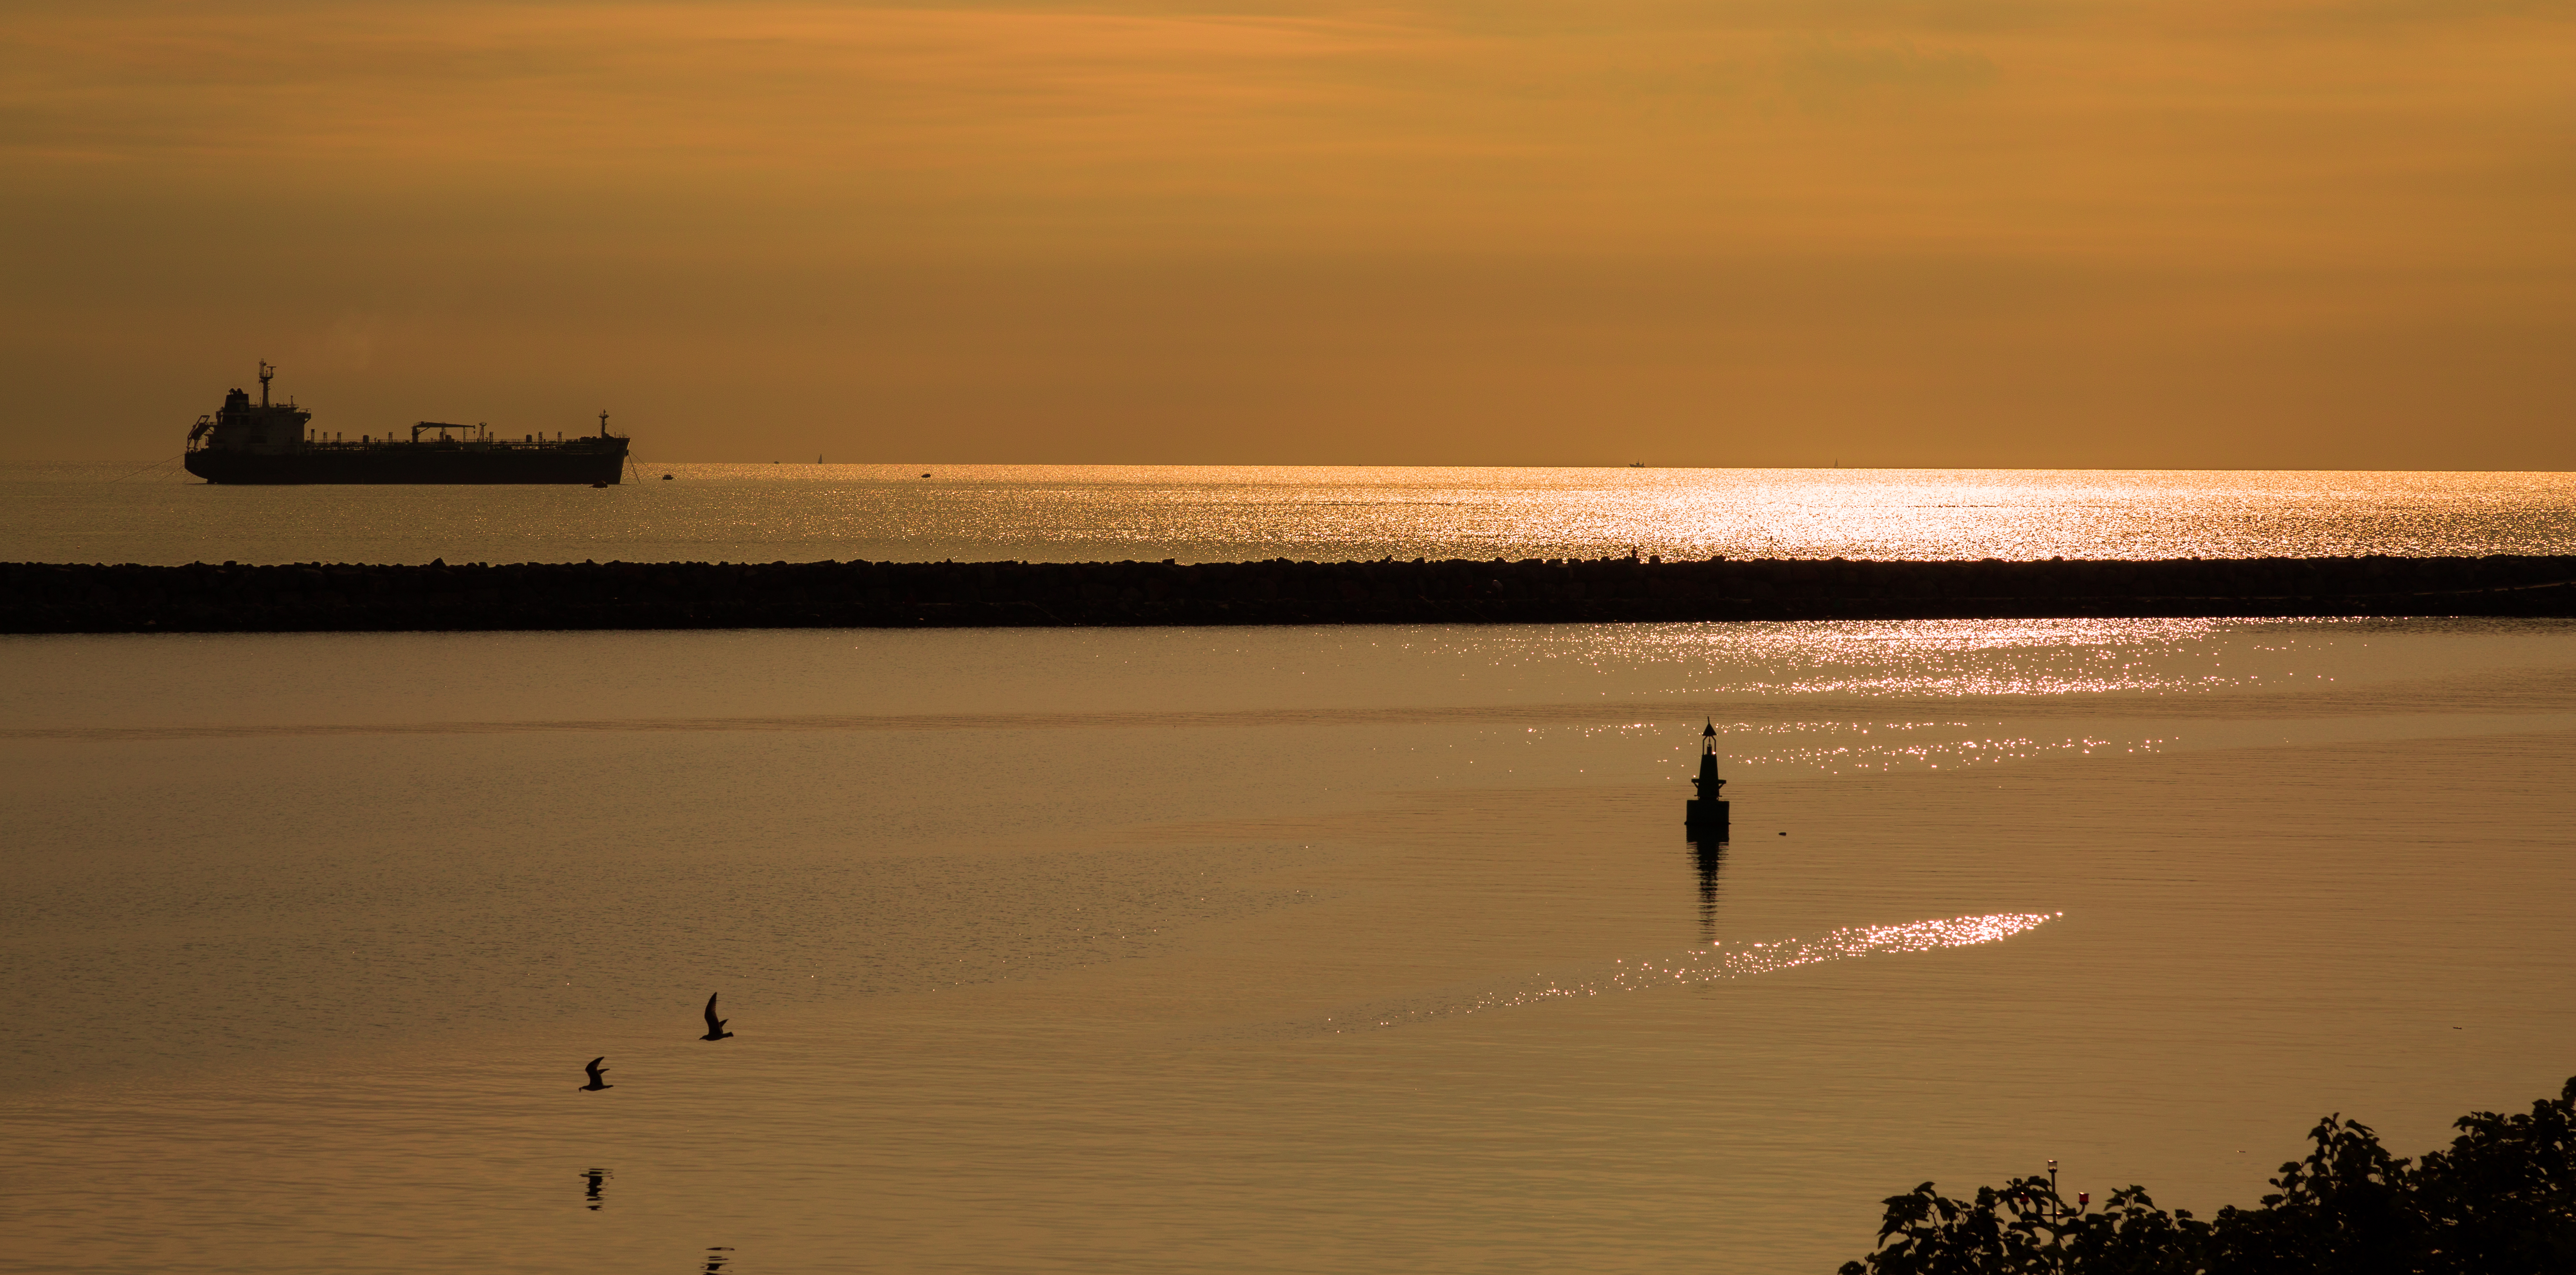
beach, sea, coast, sand, ocean, horizon, sun, sunrise, sunset, morning, shore, wave, dawn, dusk, evening, reflection, bay, body of water, atmospheric phenomenon